Zlataust Church

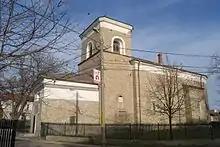
Zlataust Church

The Zlataust Church is a Romanian Orthodox church located at 5 Zlataust Road in Iași, Romania. It is dedicated to Saints John Chrysostom and Theodore of Amasea.